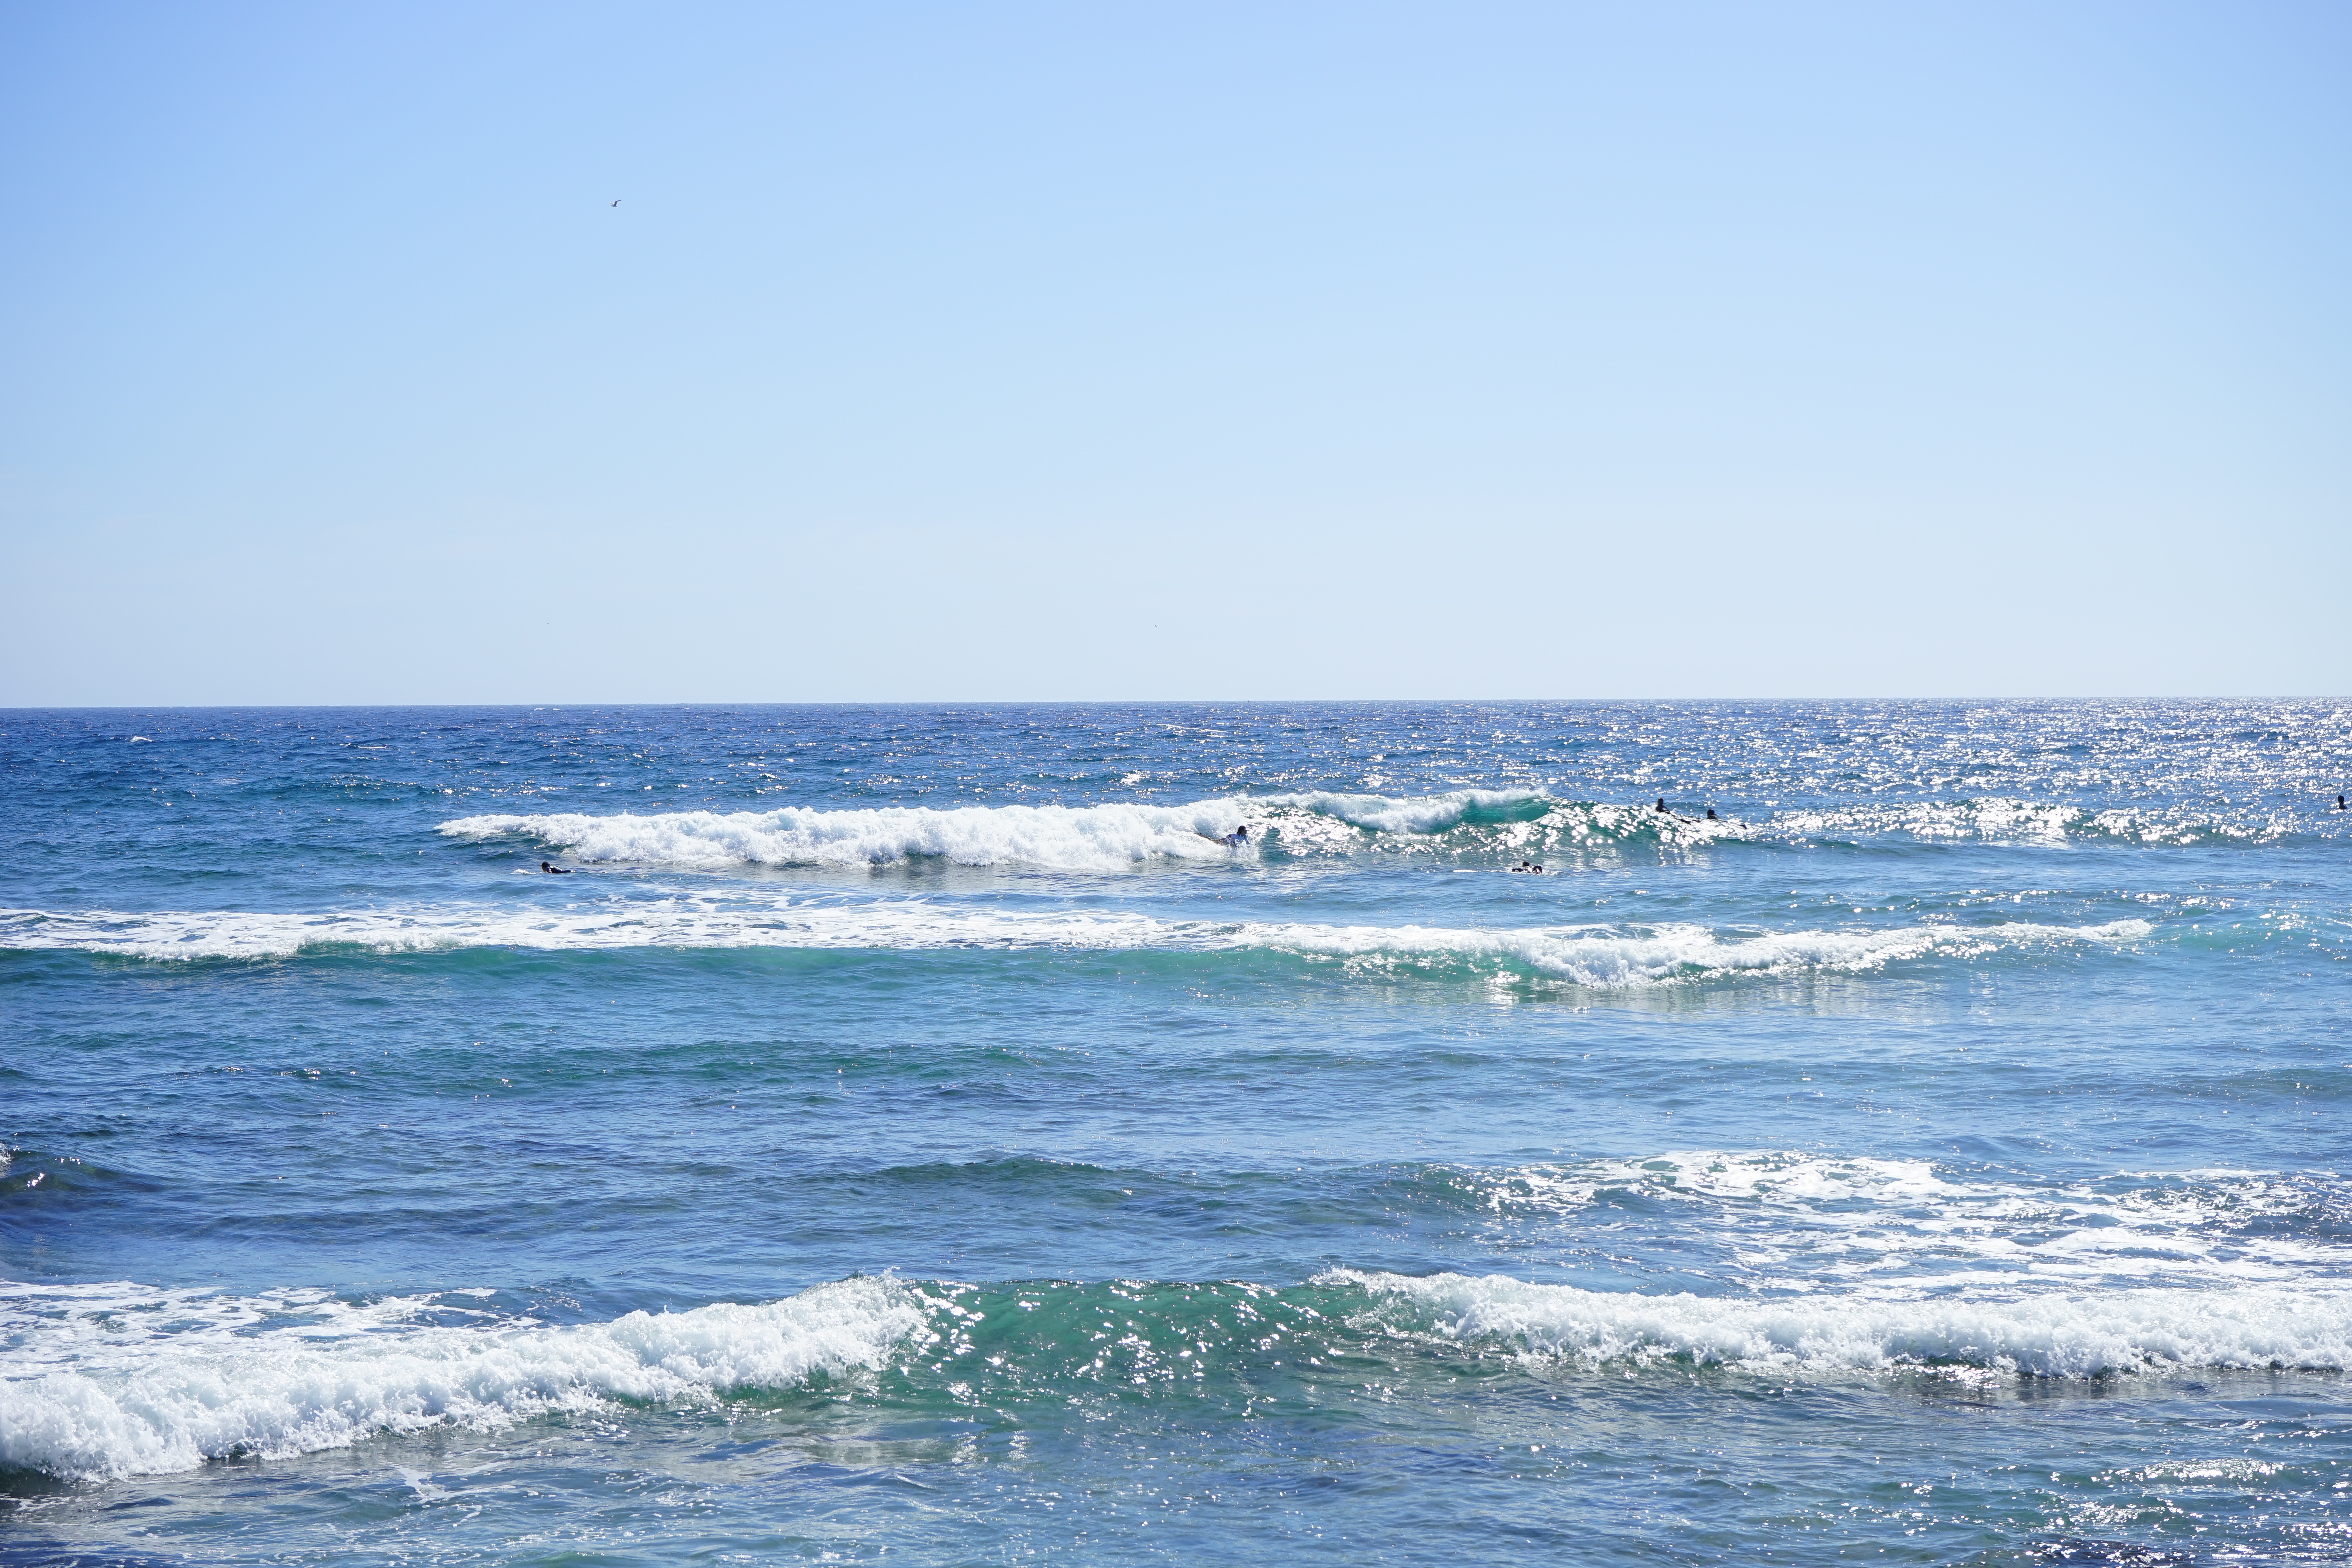
beach, sea, coast, water, ocean, horizon, shore, wave, infinity, blue, body of water, wide, cape, wind wave